Hope Summers (character)

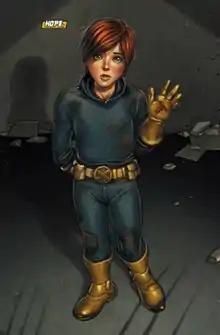
Panel from "X-Force/Cable: Messiah War" #1 (March 2009).Art by Mike Choi

During one of the first battles with Bishop, Cable's time traveling device is damaged, so he can only jump into the future, instead of the past, when he needs to escape Bishop each time he finds them. After several jumps into the future, it is revealed that Cable has taken her to the secluded safe haven of New Liberty in the future, where Cable marries a woman named Hope, who is like a mother to the mutant baby. Finding relative peace there, he raises her with Hope until she is seven years old. But then New Liberty is invaded by humanoid insects who called themselves the United States Army, later calling themselves humanoid Blattarians. Cable fights them and leaves New Liberty with his wife and her in order to make sure New Liberty does not fall. After spending months in the wasteland, the family is attacked by the president of the insects, from whom Hope manages to save her family by stabbing the insect in his weak spot, since she has been watching Cable fight. Cable questions the president where he finds out that Bishop, in order to find Hope in the future, has destroyed all the continents in the world and left them uninhabitable, except North America, in order to box them in, find her and kill her. Cable kills the president, and the family moves on. The family encounters a settlement, but are met with resistance. Cable takes care of them easily, but not fast enough, as Hope is shot and dies in Cable's arms while the girl watches. The girl sees Cable bury the closest thing she ever had to a mother and departs with him. After arriving at a church, the pastor asks the name of the child. In that moment, Cable decides to name her Hope Summers, in honor of her adoptive mother.